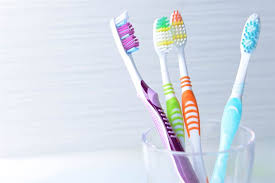
Waste category: trash